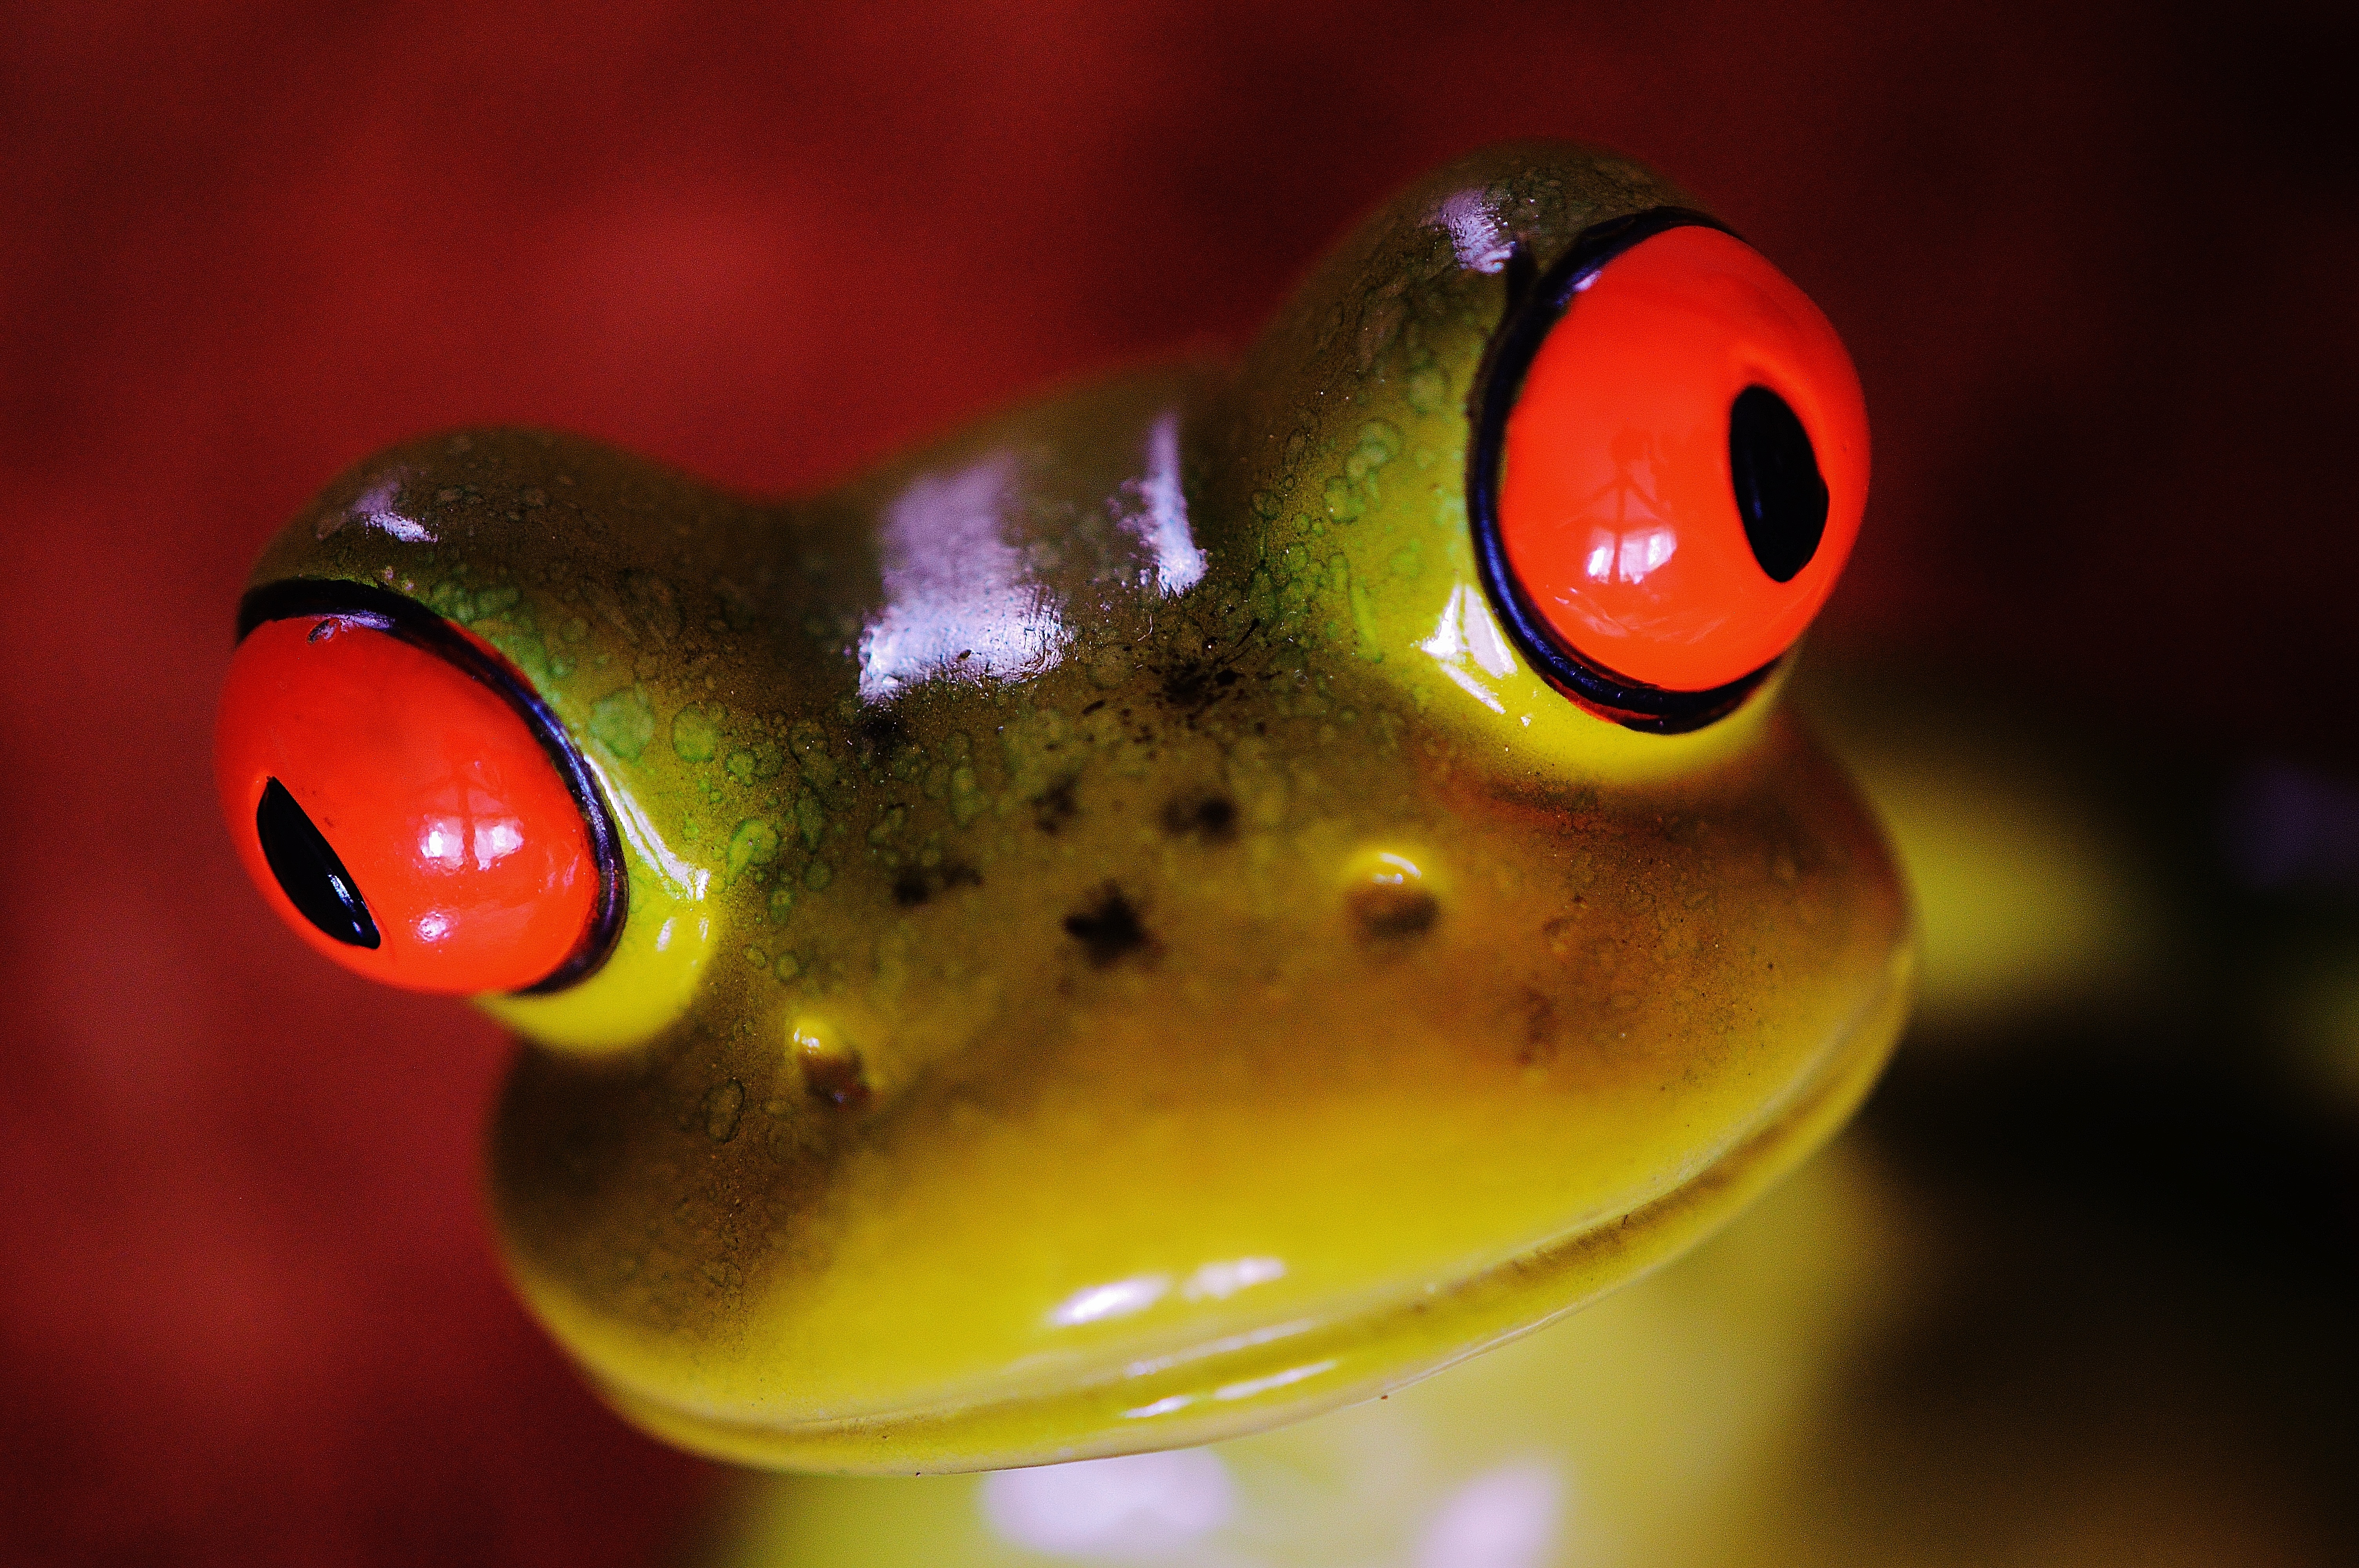
photography, sweet, animal, cute, green, red, color, insect, ceramic, frog, amphibian, yellow, fish, fig, close up, fun, funny, frogs, macro photography, pomacentridae